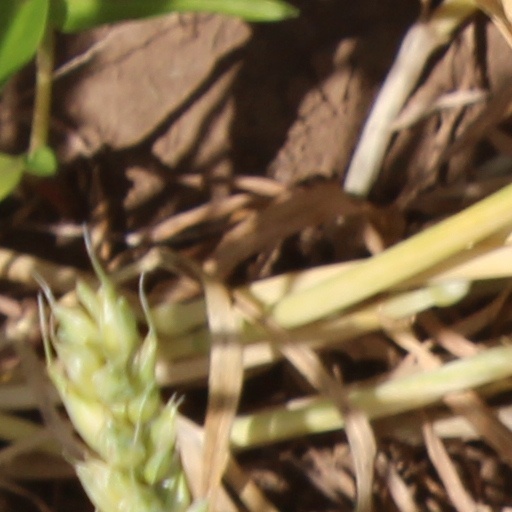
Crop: wheat